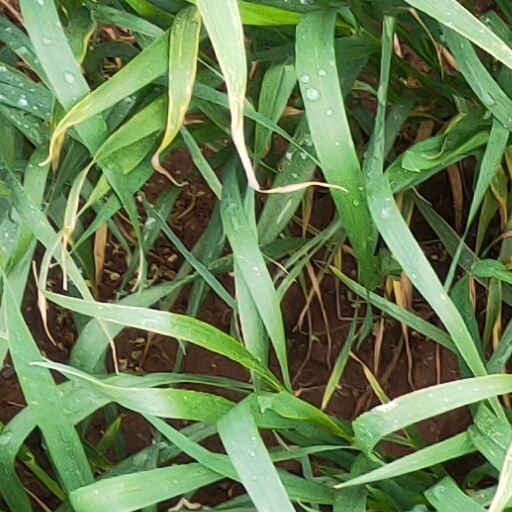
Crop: wheat